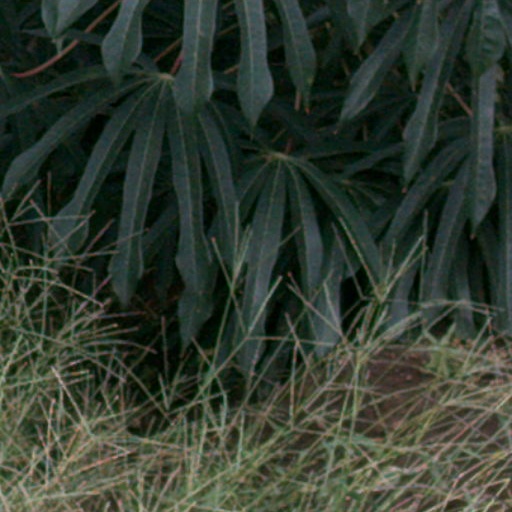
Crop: cassava